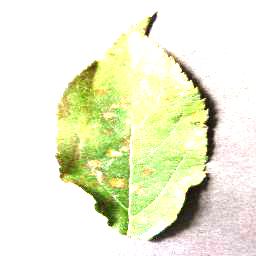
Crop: apple
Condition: cedar_rust